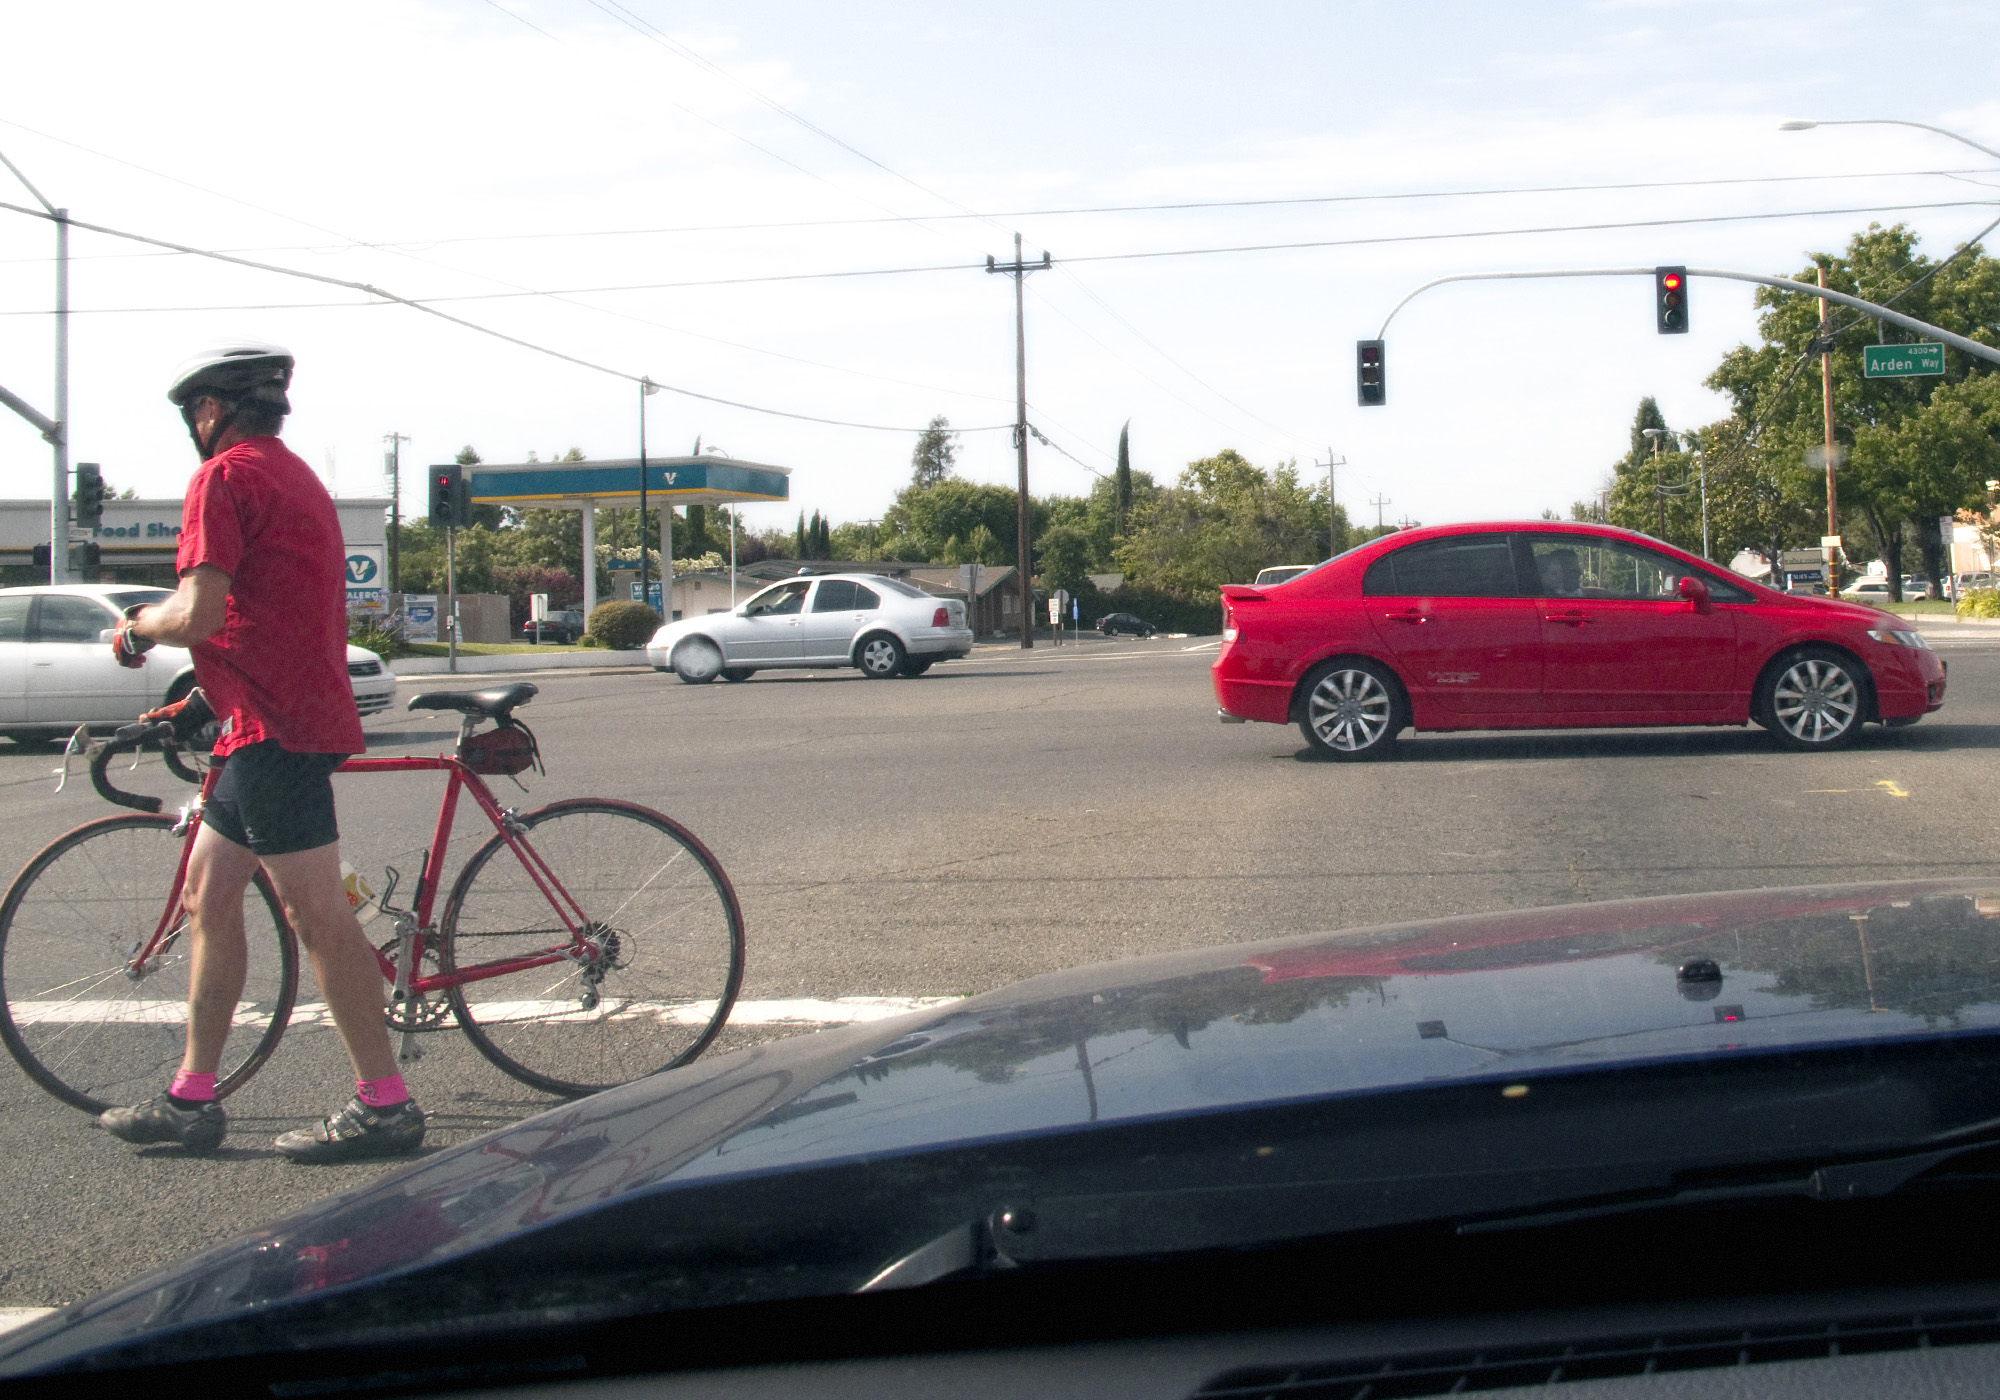
car, vehicle, lane, redshirt, redcar, redlight, pinksocks, redbike, land vehicle